W. G. T. Goodman

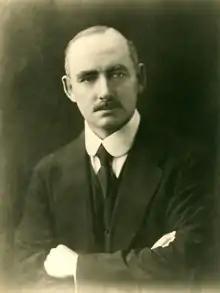
William George Toop Goodman circa 1925.

Sir William George Toop Goodman KBE MICE MIEE MIEAust (14 March 1872 – 4 February 1961), was an engineer and administrator who supervised the installation of New Zealand's first electric tramway and went on to oversee the foundation and growth of the Municipal Tramways Trust in Adelaide, South Australia.